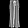
Label: Trouser